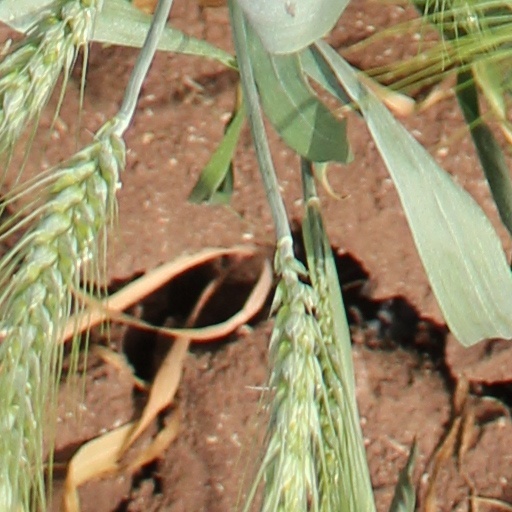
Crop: wheat